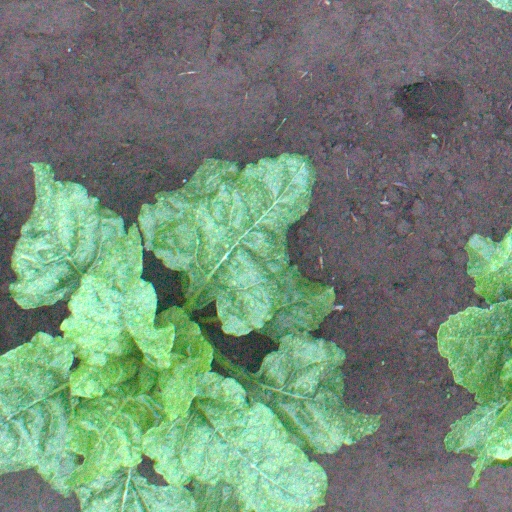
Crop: sugar beet